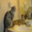
Label: cat